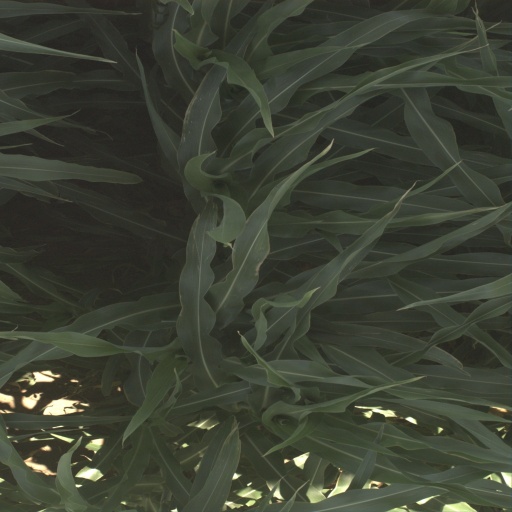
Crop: sorghum